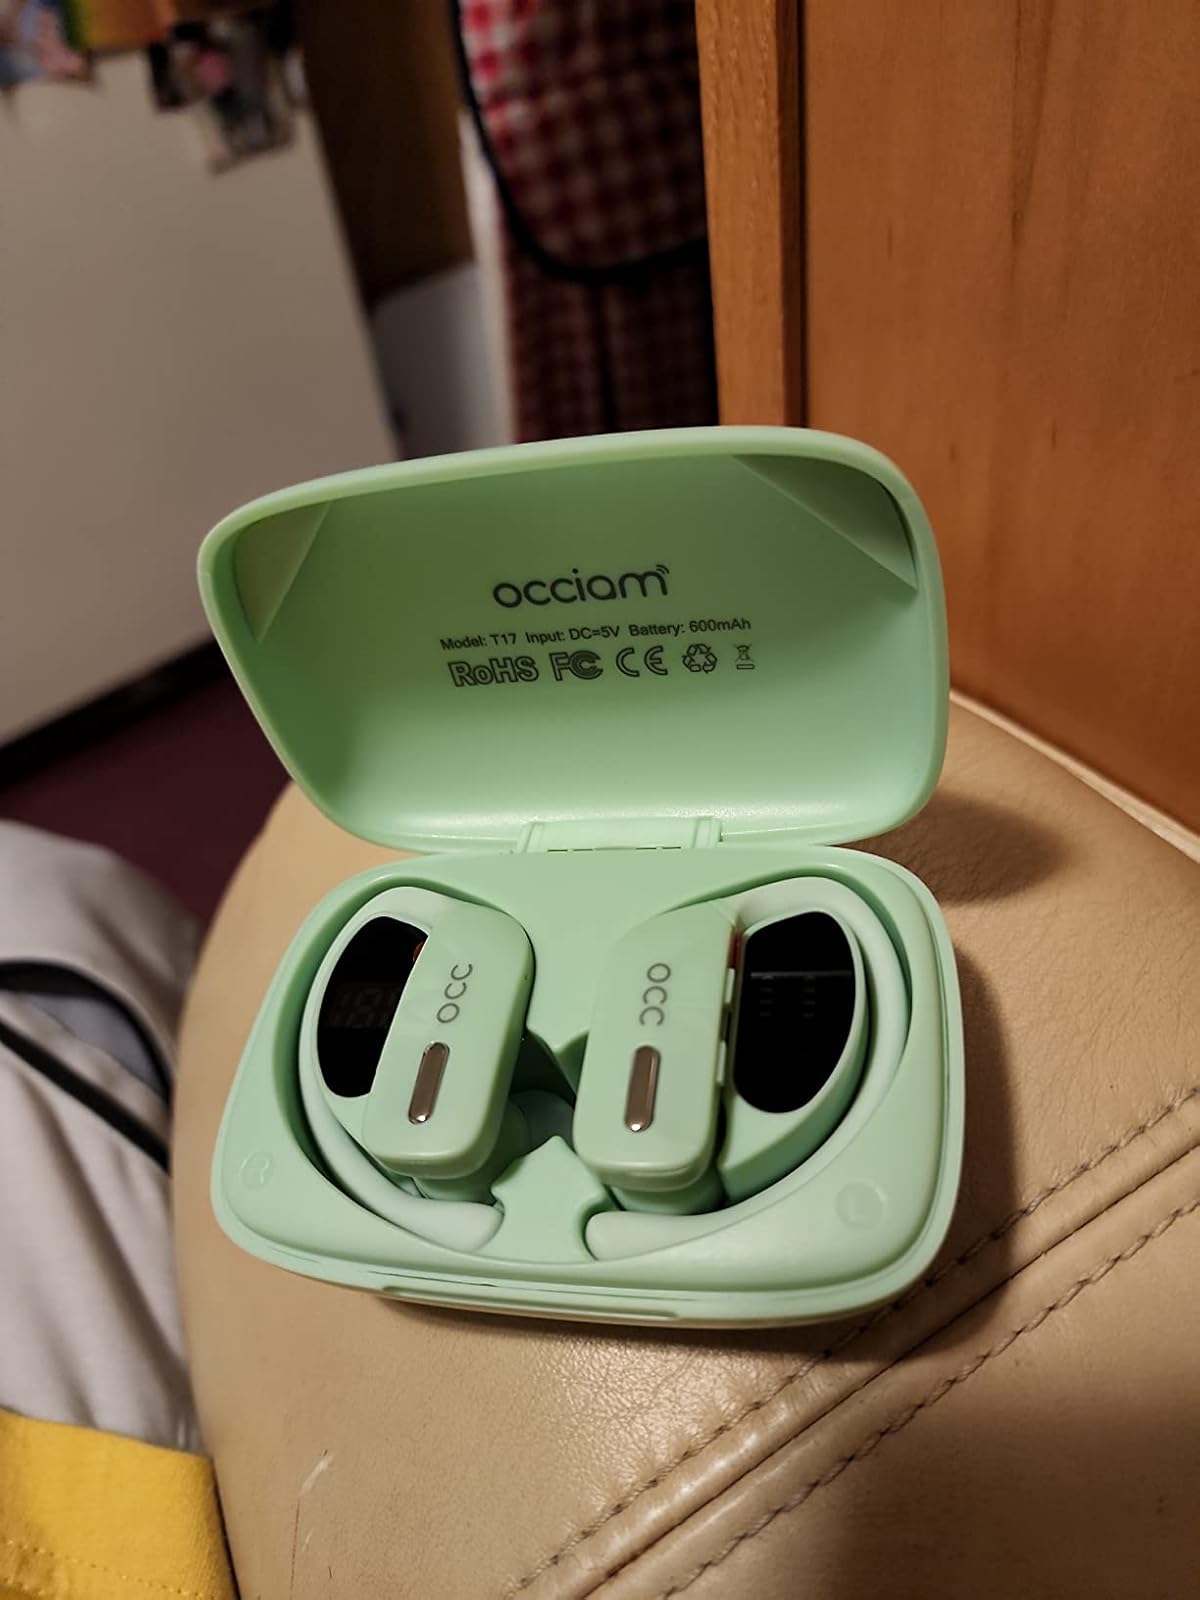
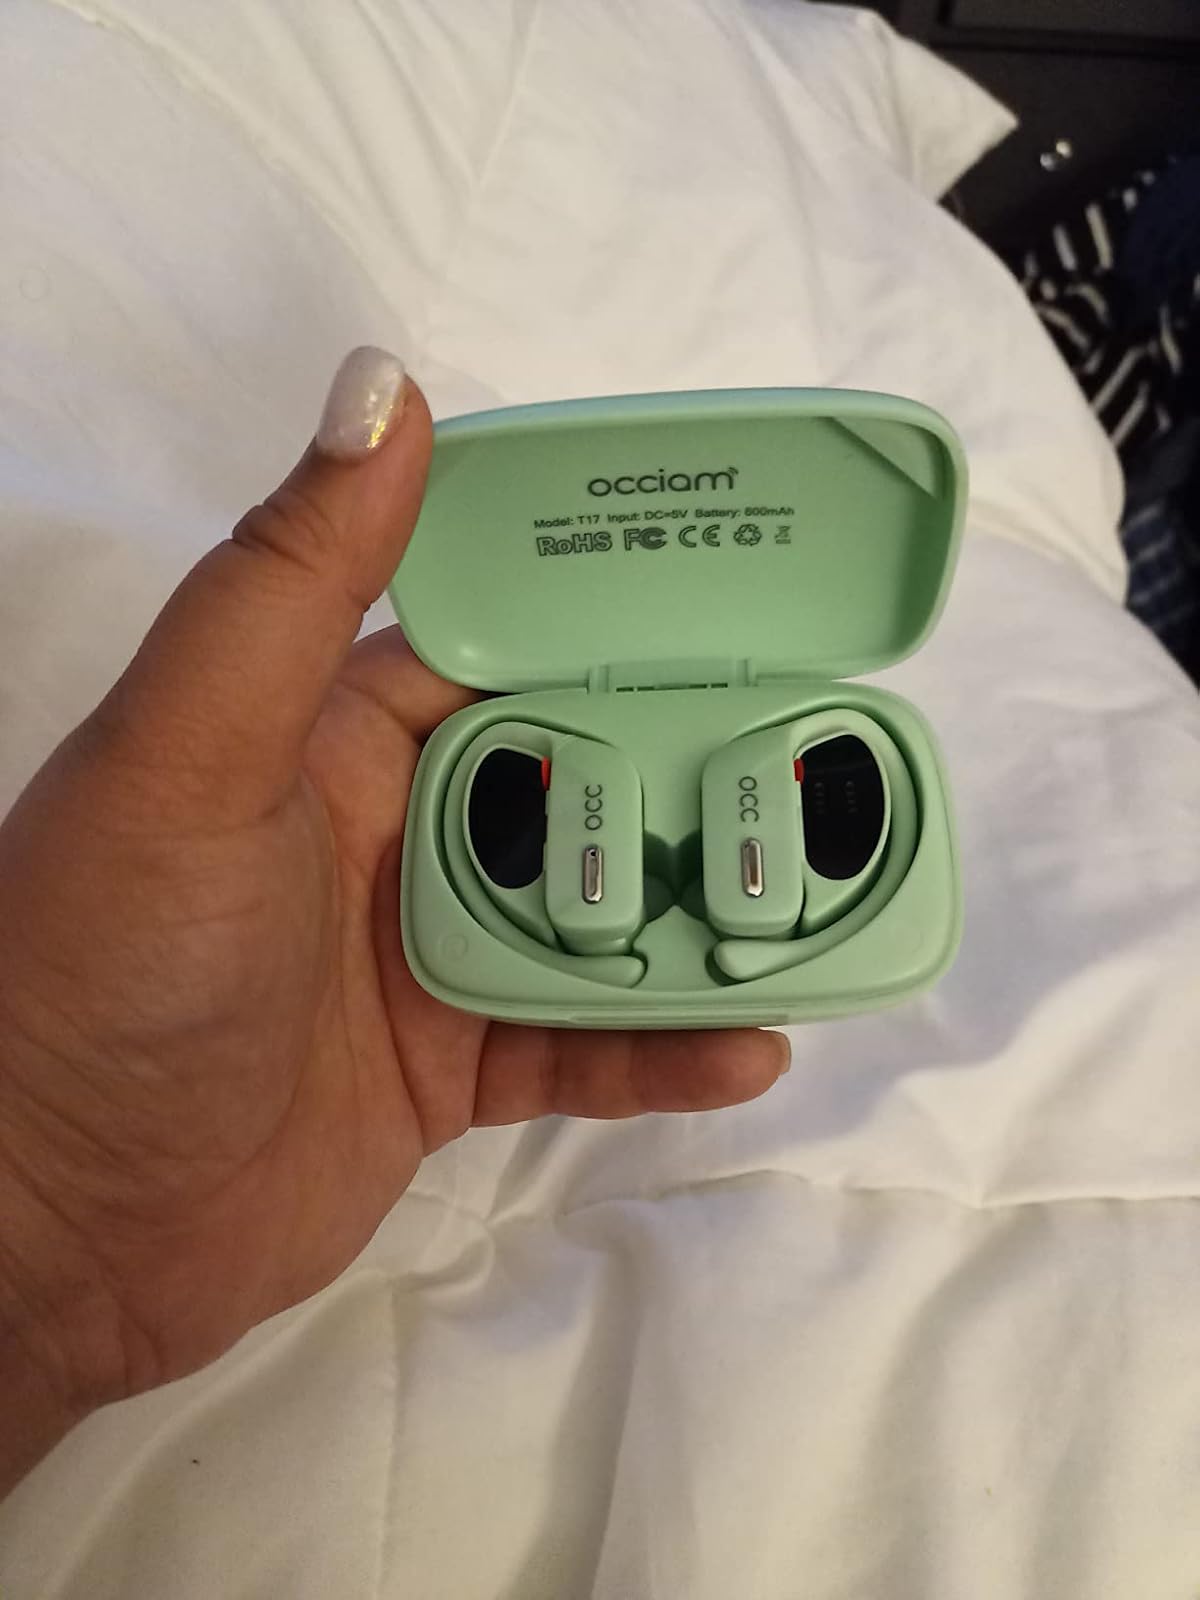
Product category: earbuds
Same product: yes